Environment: real
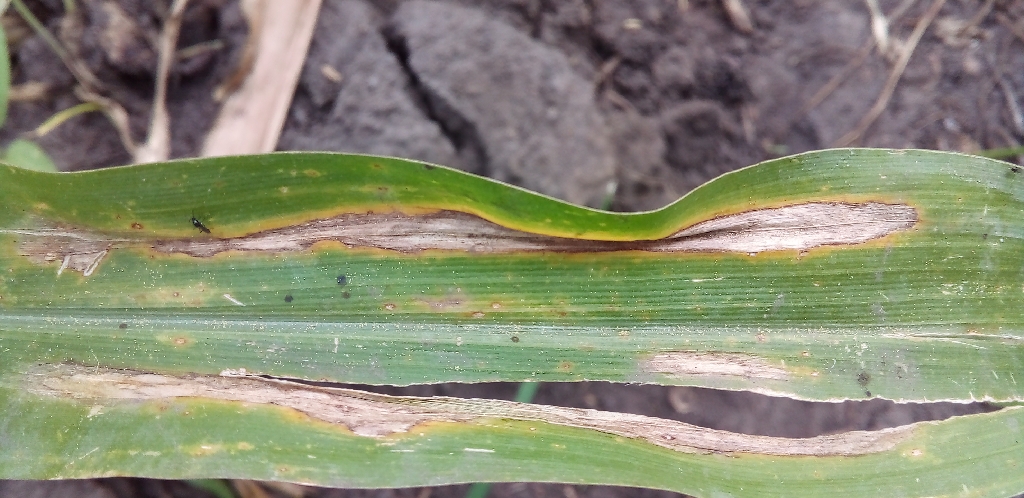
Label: northern_corn_leaf_blight